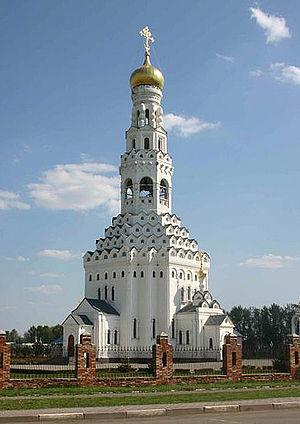
La bataille de Koursk oppose du 5 juillet au 23 août 1943 les forces allemandes aux forces soviétiques sur un immense saillant de 23 000 km² situé au sud-ouest de la Russie, à la limite de l'Ukraine, entre Orel au nord et Belgorod au sud. Il s'agit de la plus grande bataille de chars de l'Histoire.
La bataille de Prokhorovka fut une bataille livrée principalement par la 4ᵉ Armée de Panzers de la Wehrmacht et la 5ᵉ armée blindée de la garde de l'Armée rouge sur le Front de l'Est durant la Seconde Guerre mondiale. Elle est considérée comme la plus grande bataille de chars de toute l'histoire militaire.